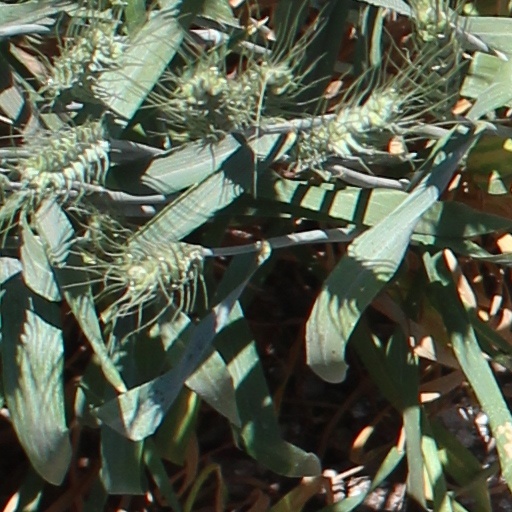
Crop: wheat